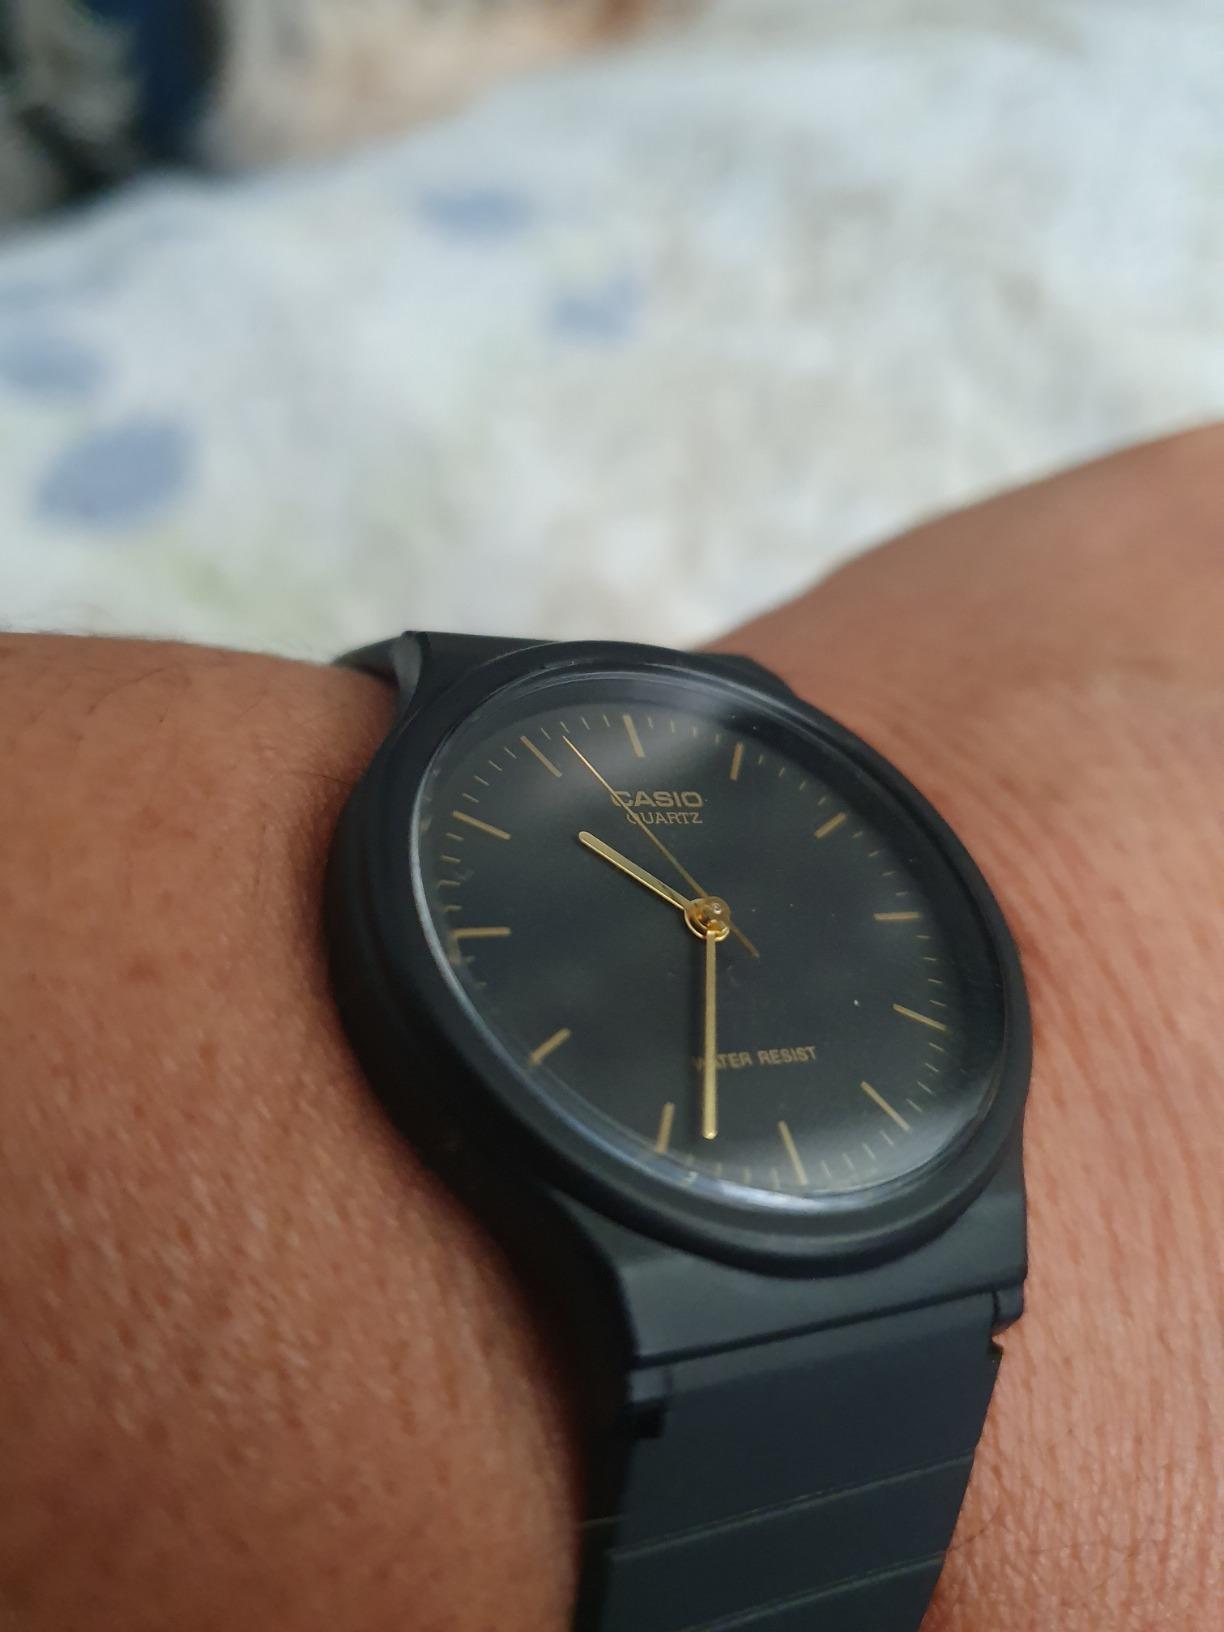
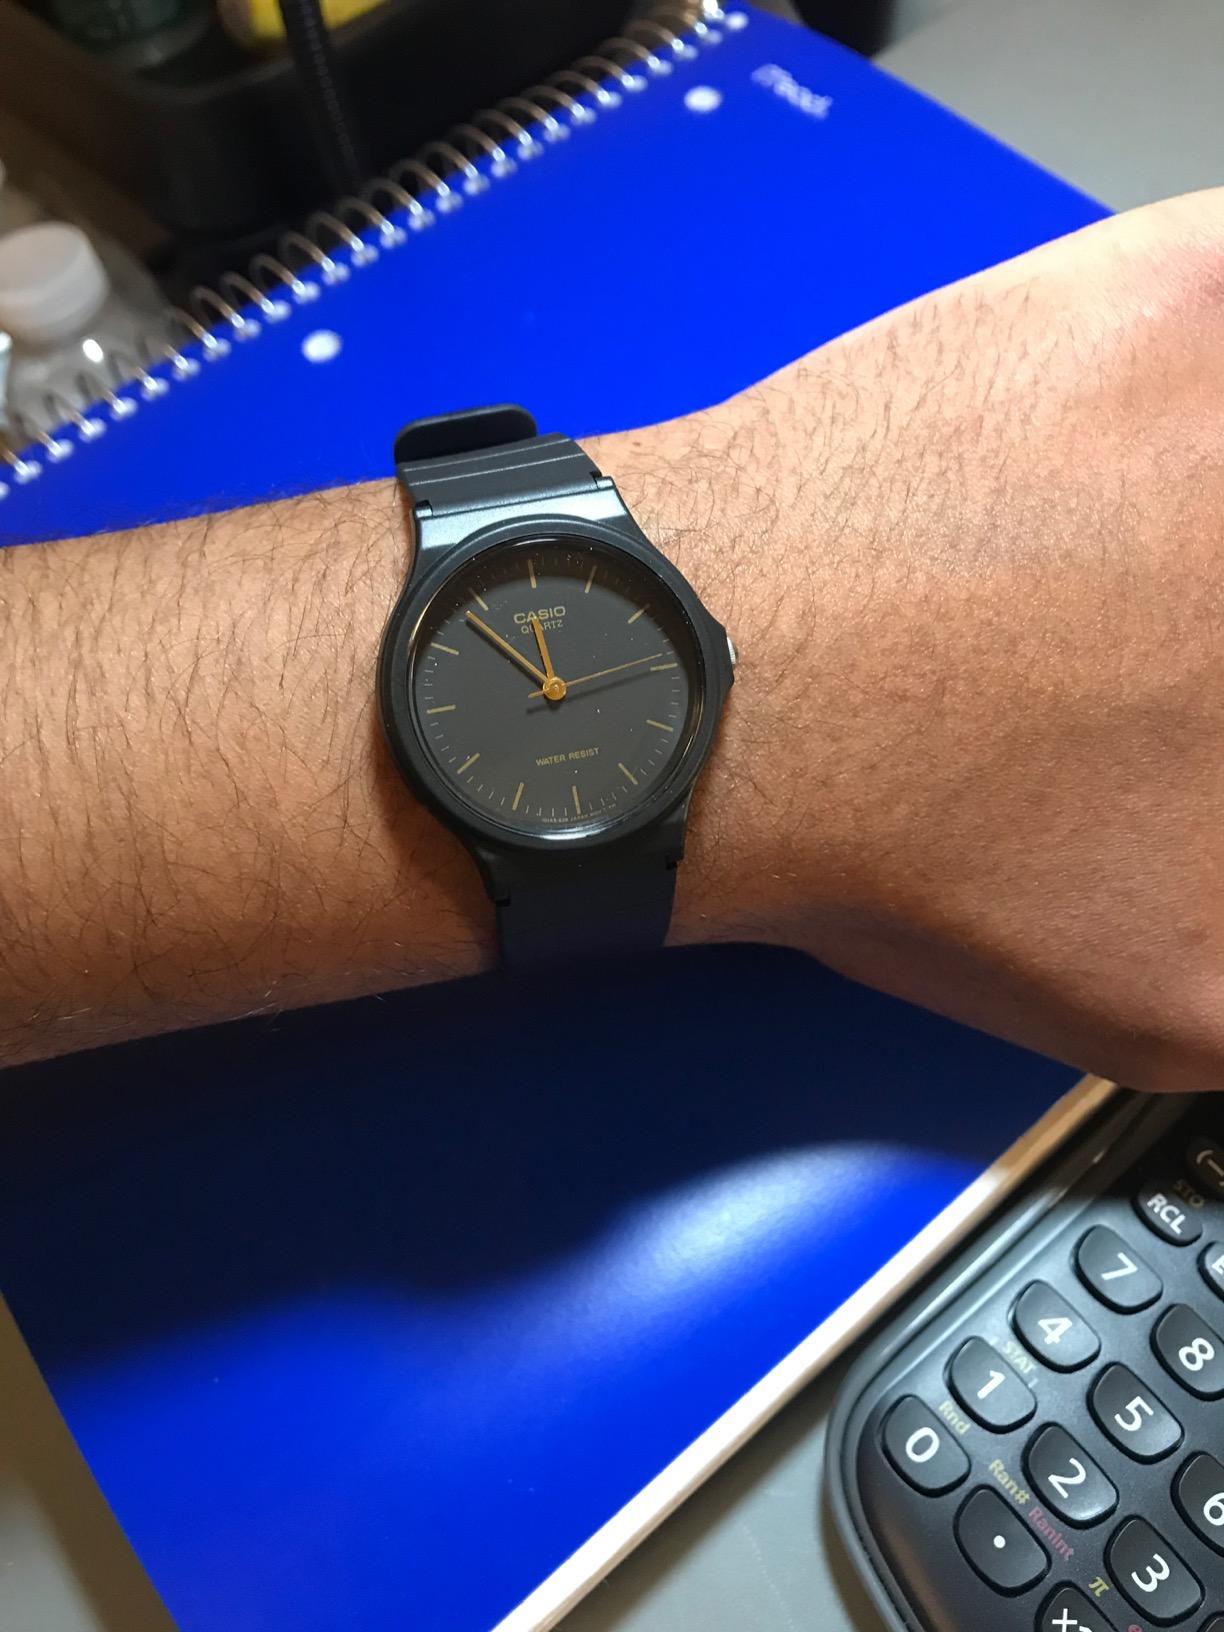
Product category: accessories_watch
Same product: yes